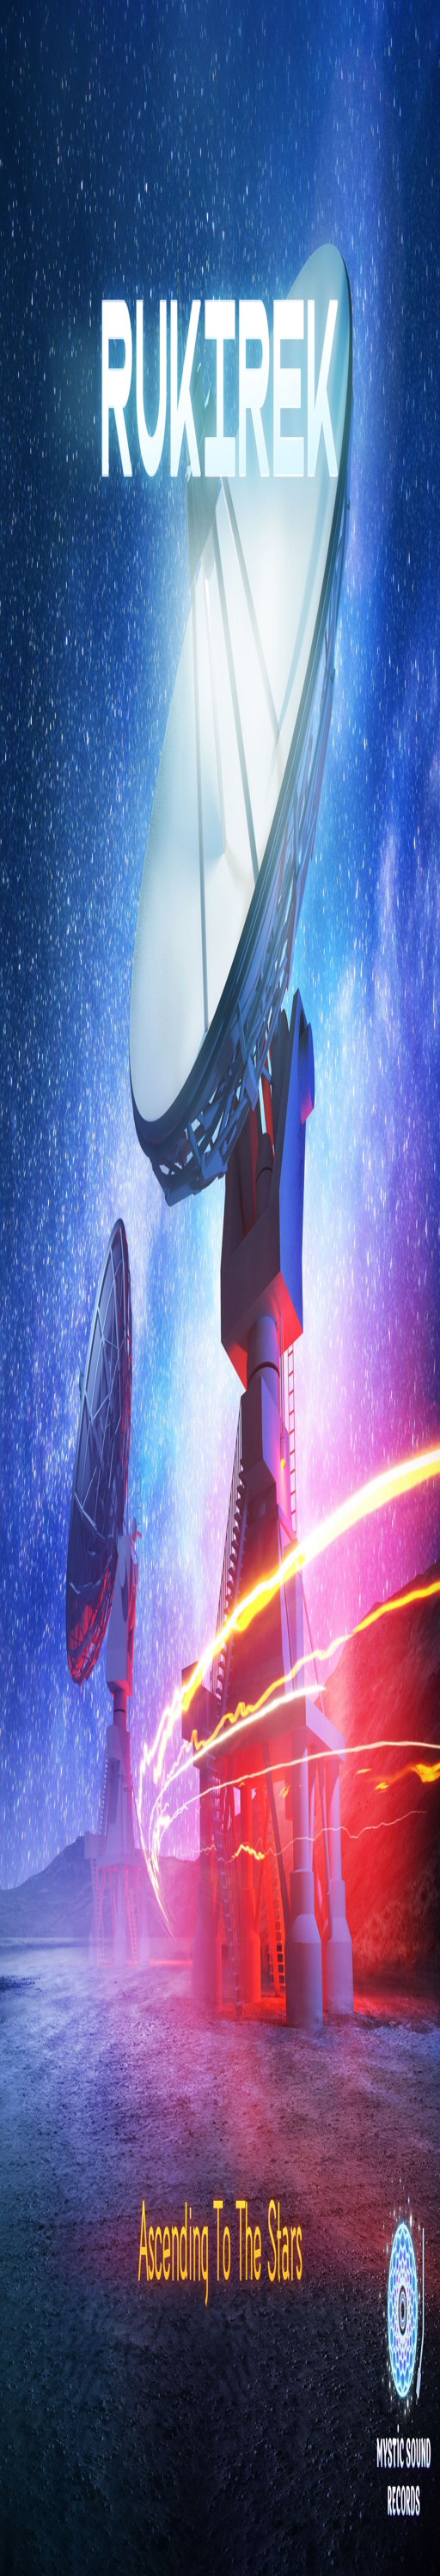
space in the stars download